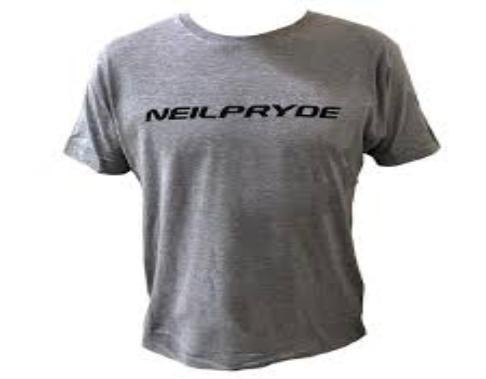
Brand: neil pryde-2
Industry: Sports